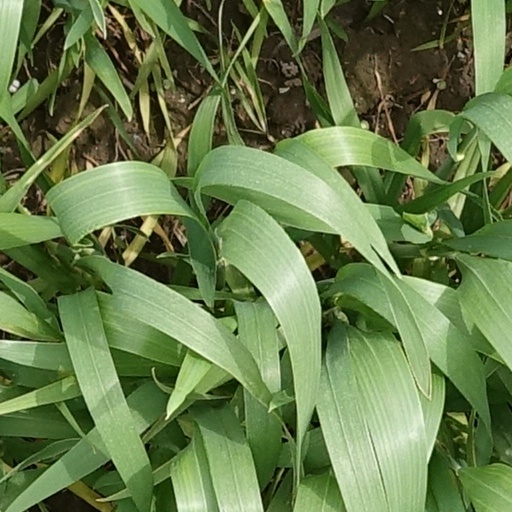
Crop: wheat